Jaclyn Jose

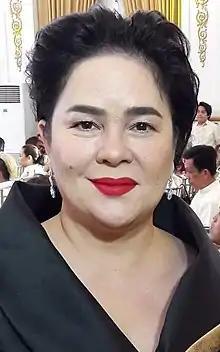
Jose in February 2017

Mary Jane Santa Ana Guck (October 21, 1963 – March 2, 2024 ), known professionally as Jaclyn Jose, was a Filipino actress. Known for her penetrating eyes and antagonistic roles in film and soap operas, she was a recipient of various accolades, including five Gawad Urians, two Luna Awards, and a FAMAS Award, in addition to an Asian Film Awards nomination. She is the only Filipino to win the Cannes Film Festival Award for Best Actress for the movie "Ma' Rosa" (2016). She was also described as the "Queen of Underacting" for her ability to deliver restrained and subtle performances.